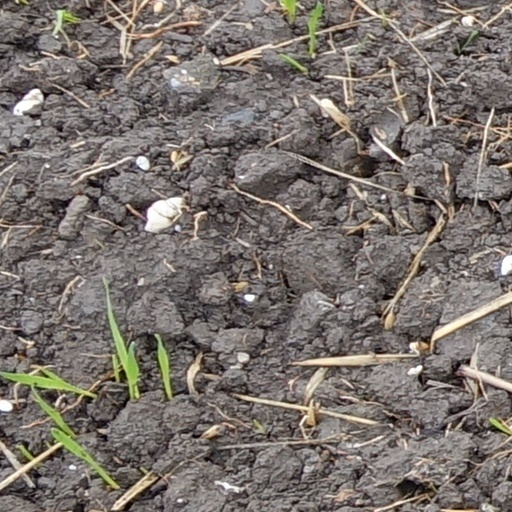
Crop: wheat